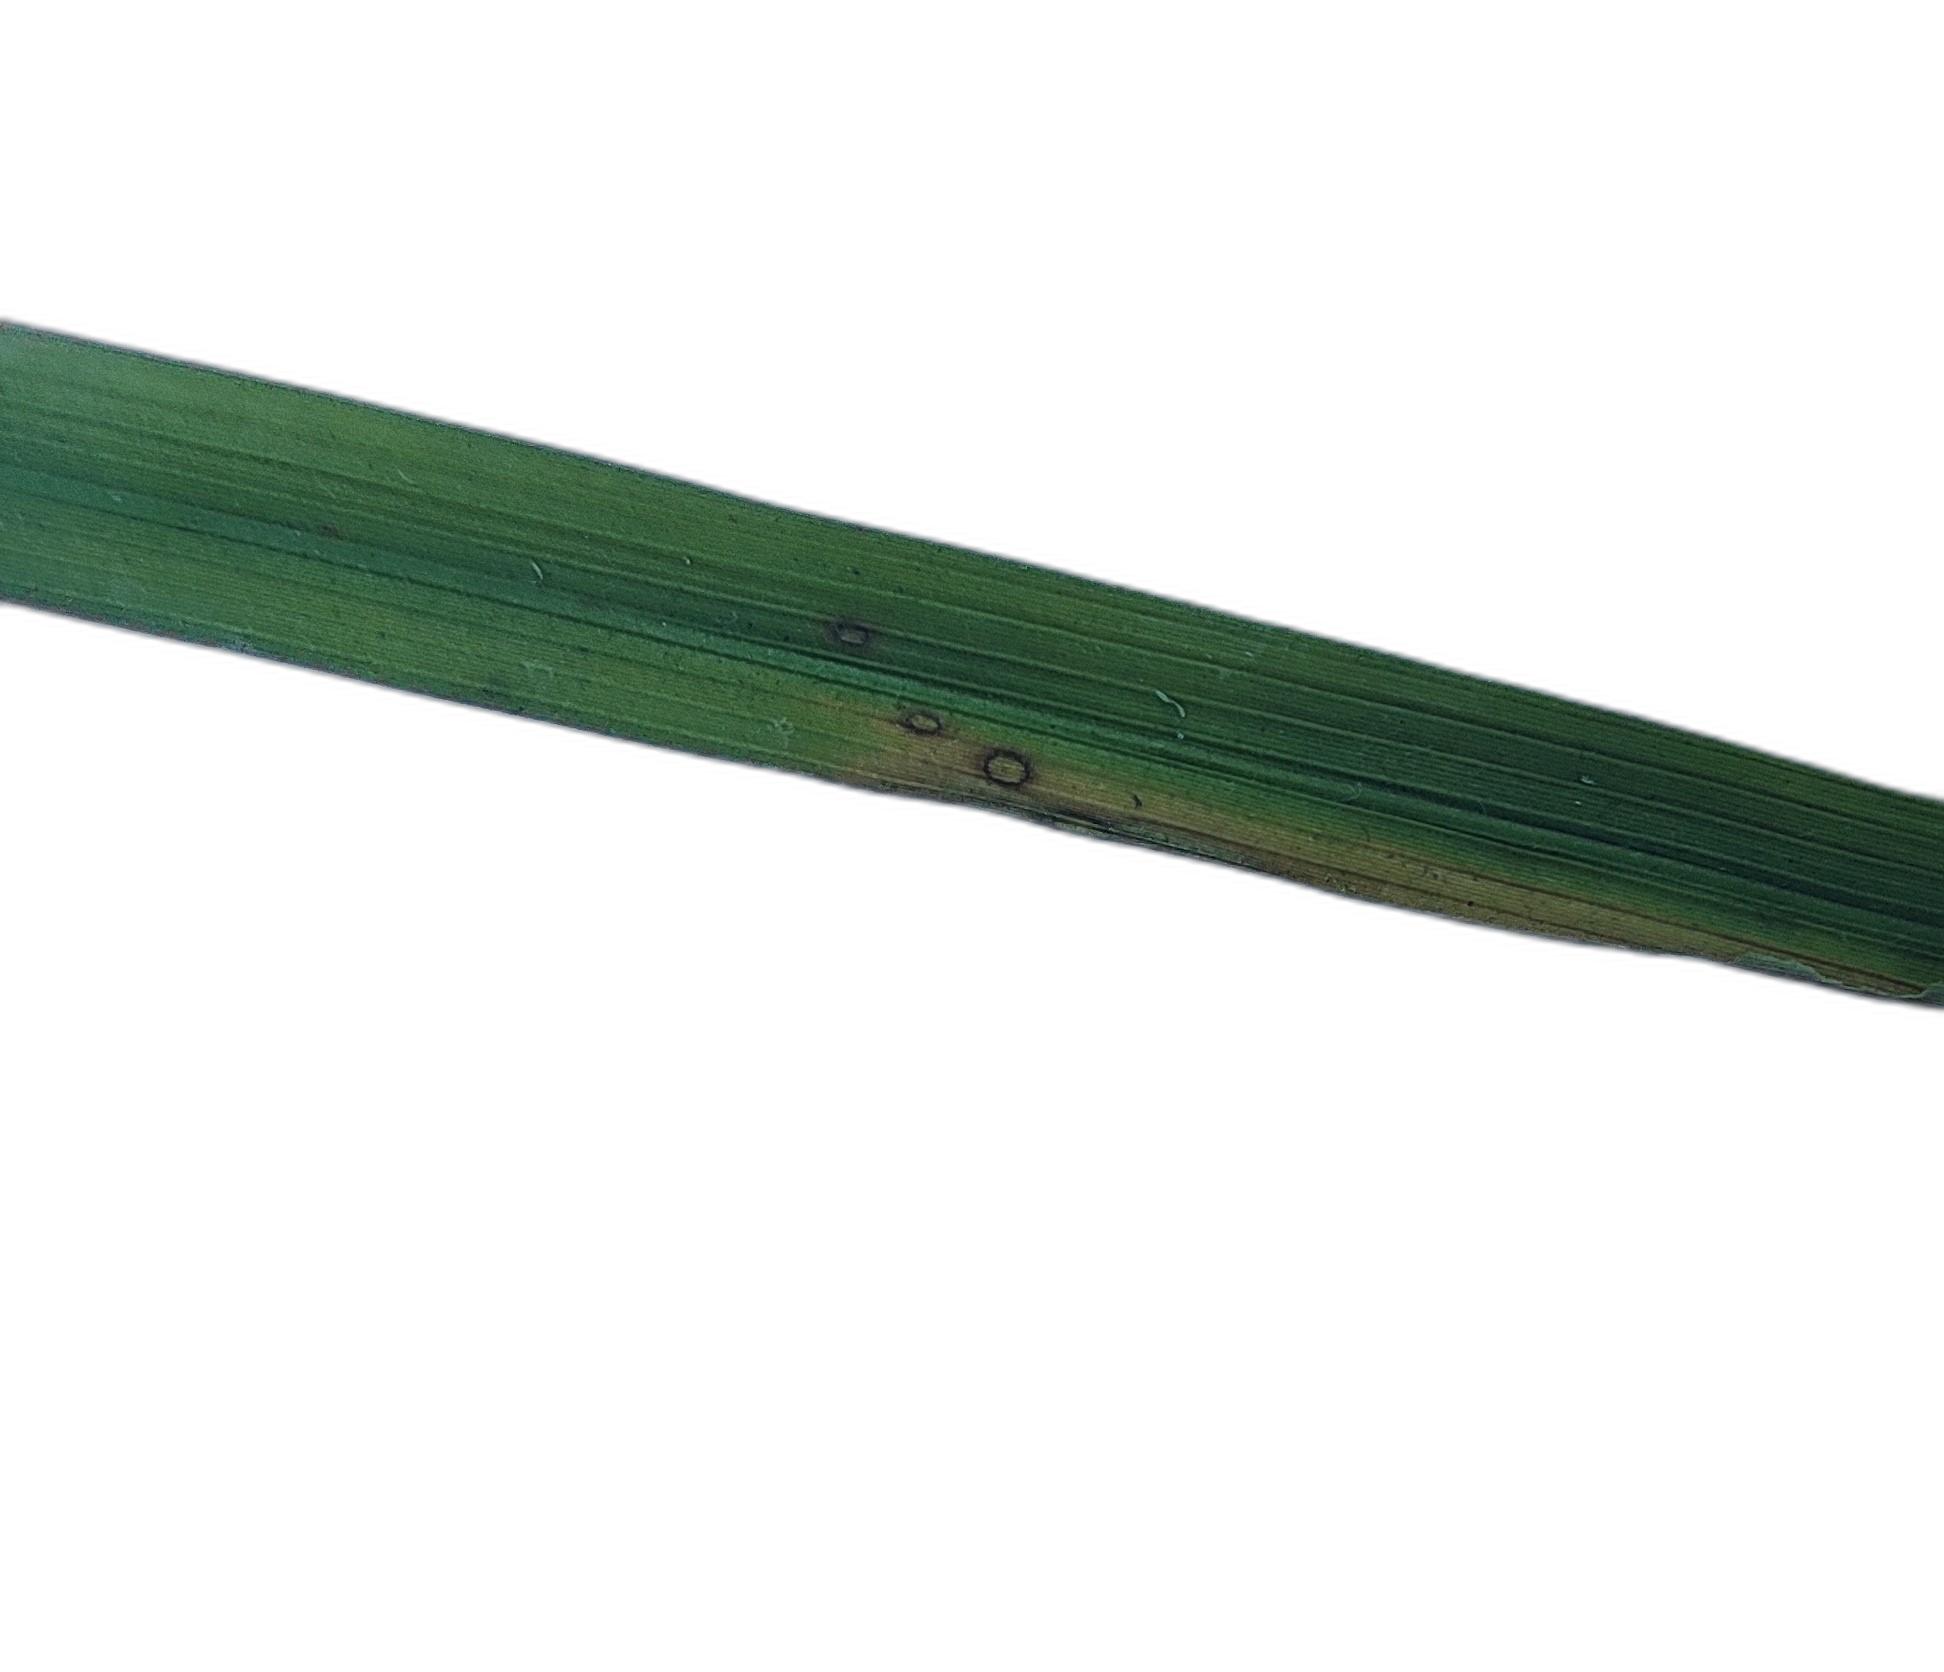
Label: Rice Blast